Healthcare in Malawi

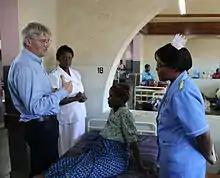
Andrew Mitchell, British Secretary of State for International Development, visiting a midwifery unit in Malawi

According to the World Health Organization's statistics on Malawi, there has been a sharp increase in health expenditures. From 2002 to 2011, the per capital total expenditure on health (PPP int.) increased from $27.2 to $77.0 and per capita government expenditure on health (PPP int.) increased from $16.4 to $56.5. These statistics indicate that the healthcare in Malawi is receiving greater attention and resource allocation. They also reflect the increased health focus of the government of Malawi. From 2002 to 2011, the percentage of total government expenditures allocated to health increased from 13% to 18.5%.